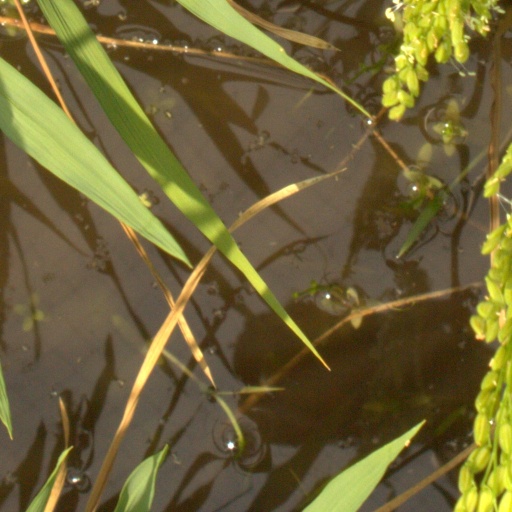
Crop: rice